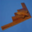
Label: airplane